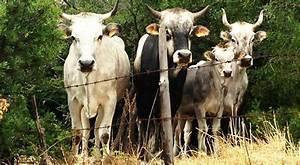
cow